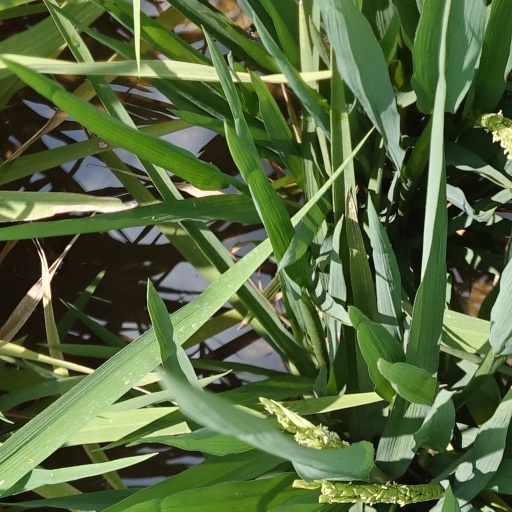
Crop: rice